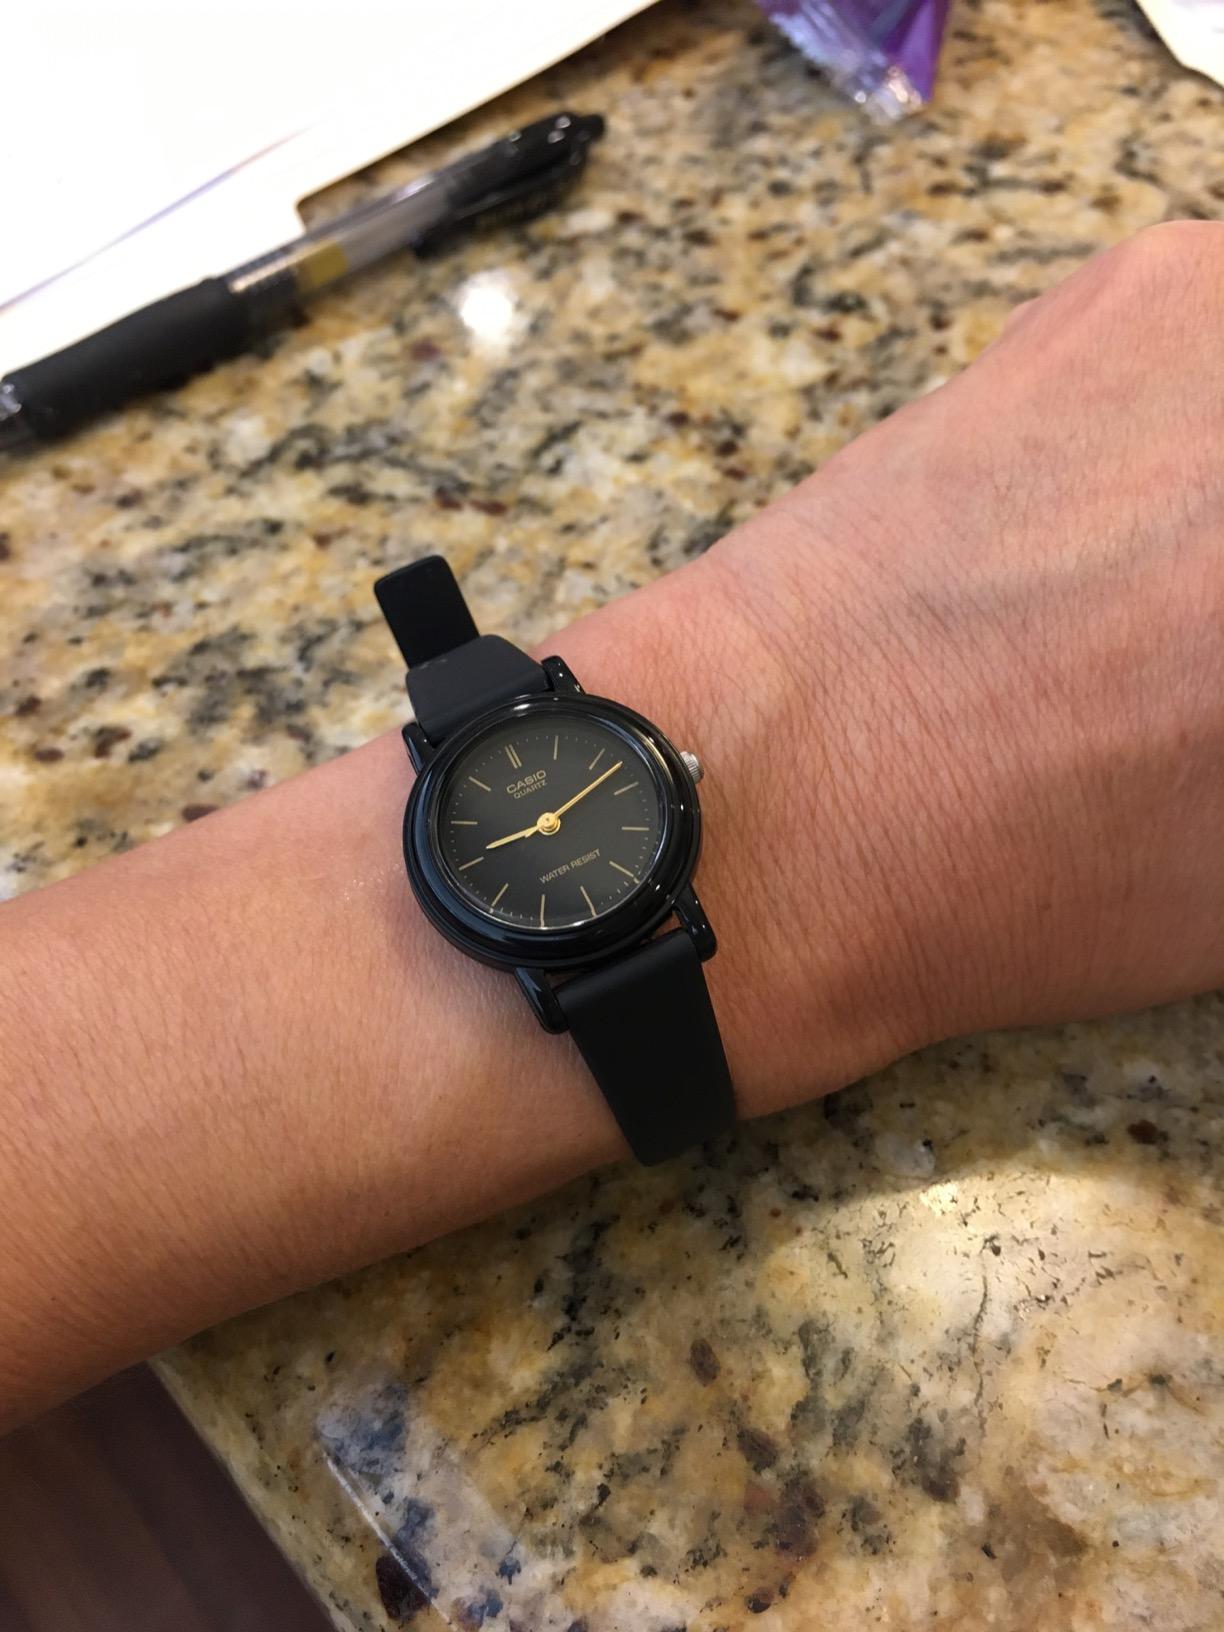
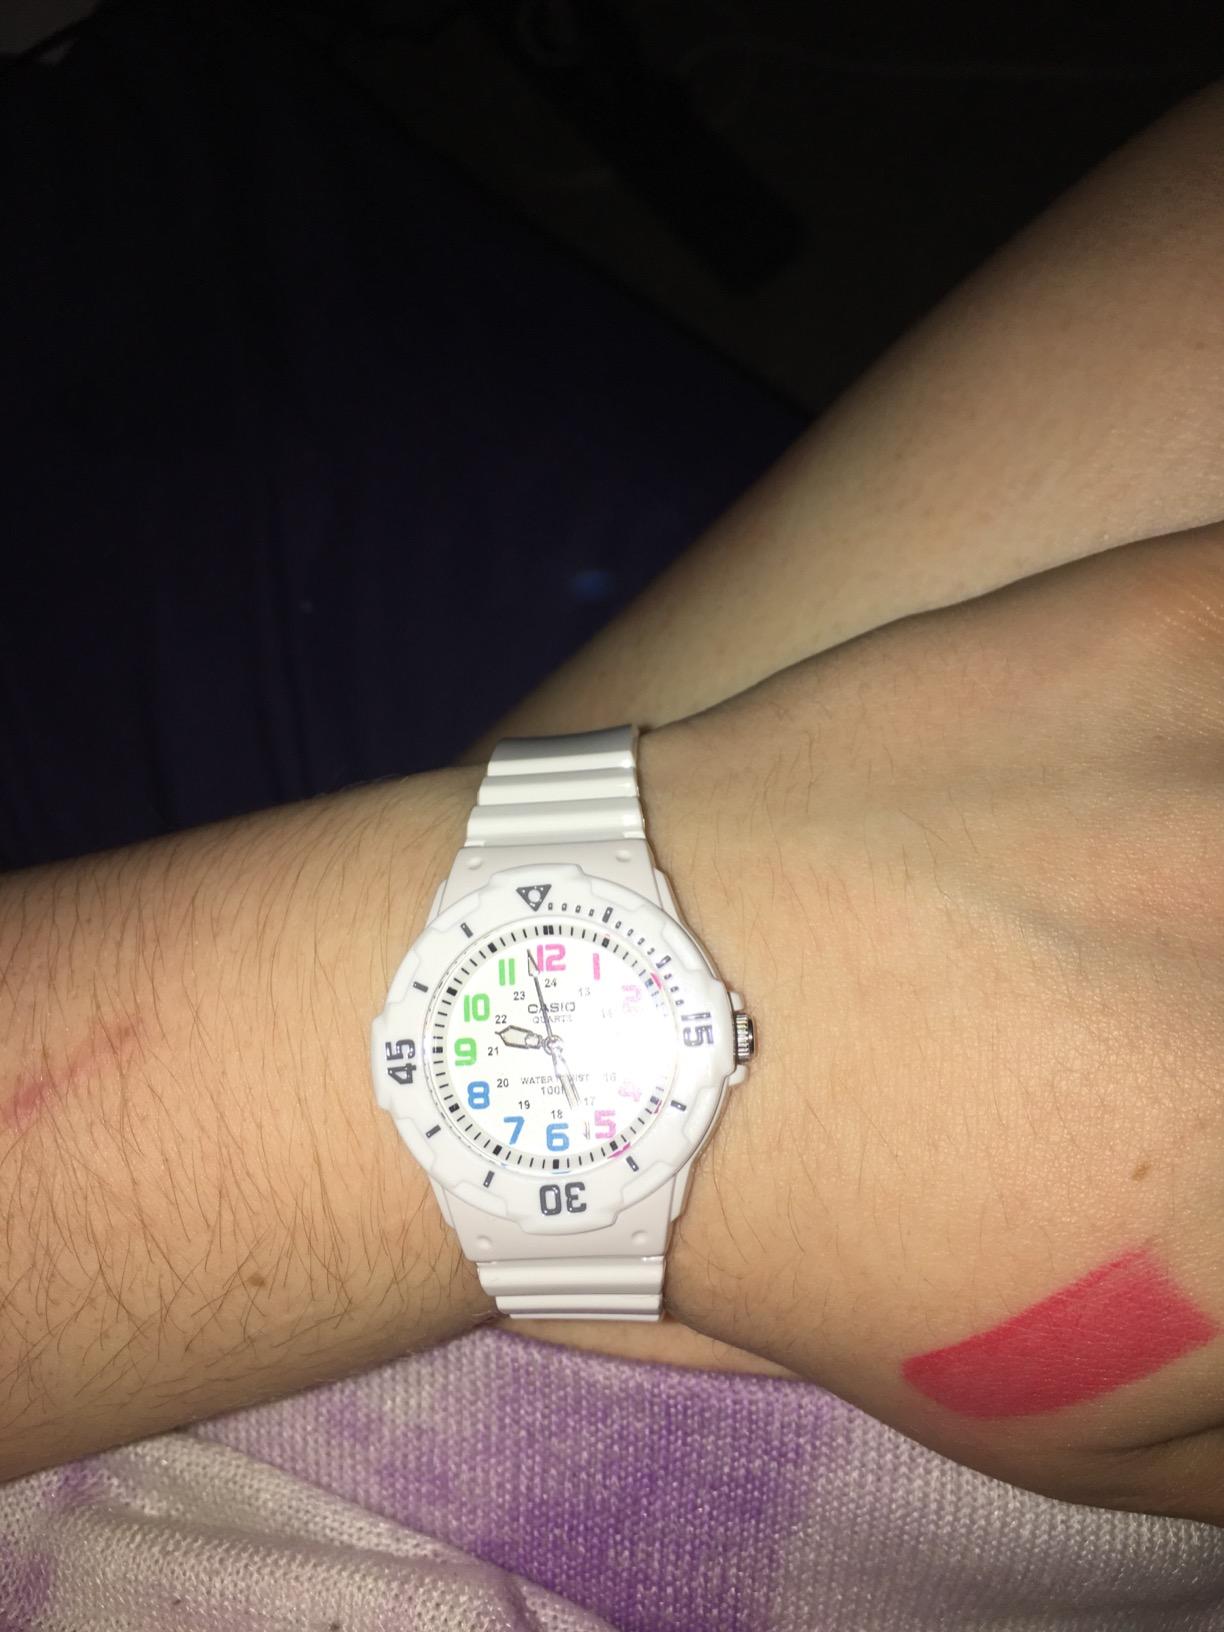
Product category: accessories_watch
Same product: no